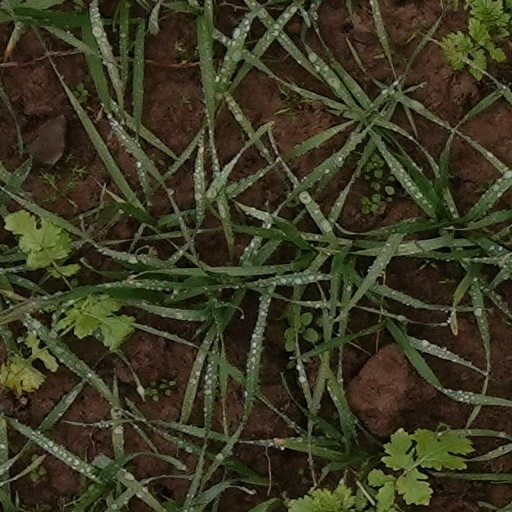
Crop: wheat